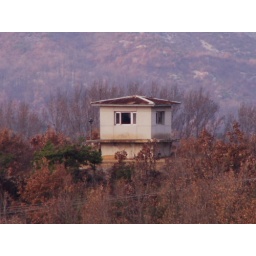
North Korean guard tower a couple of hundred meters from the road in South Korea.